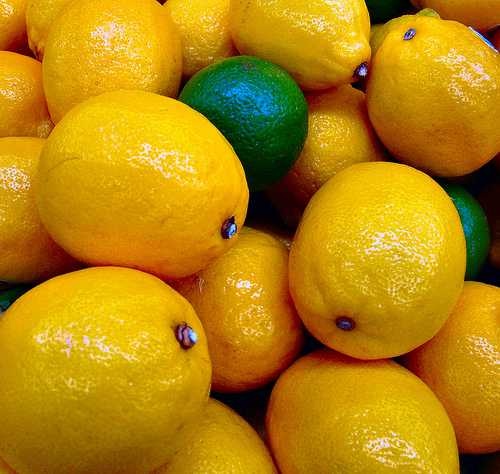
Label: Lemon